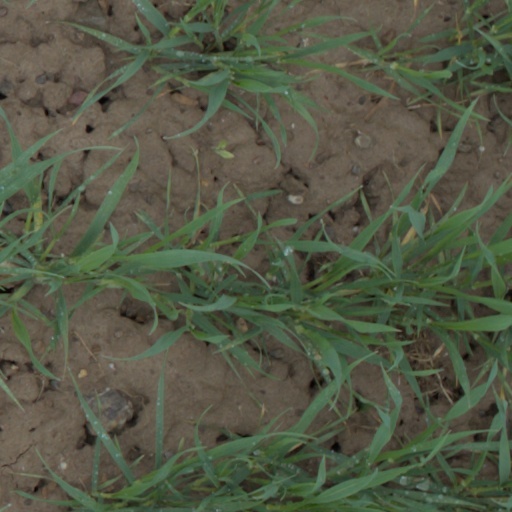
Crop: wheat